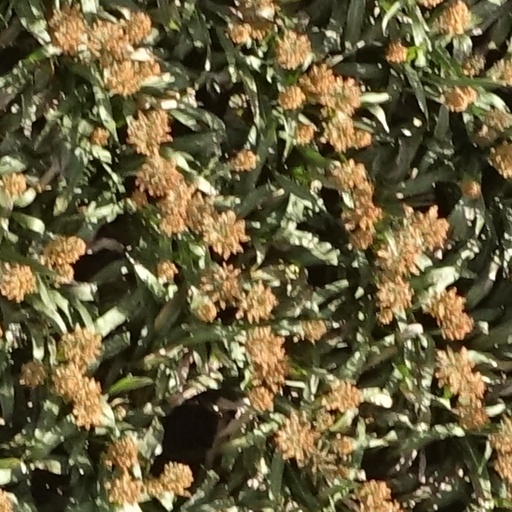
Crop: sorghum